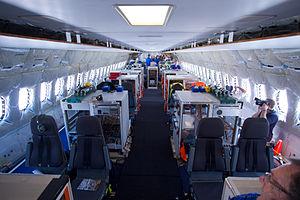
Un avion peut, d'une manière générale, être décomposé en un nombre limité de sous ensembles : cellule, groupe motopropulseur, commandes de vol, servitudes de bord, avionique, emports internes ou externes. Ces éléments, à quelques exceptions près, sont présents sur tous les appareils.